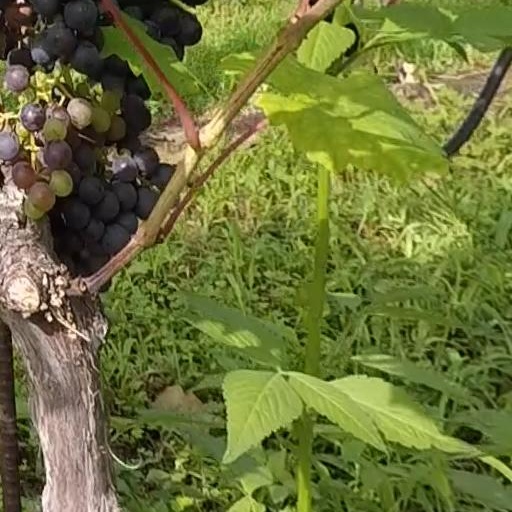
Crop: grape